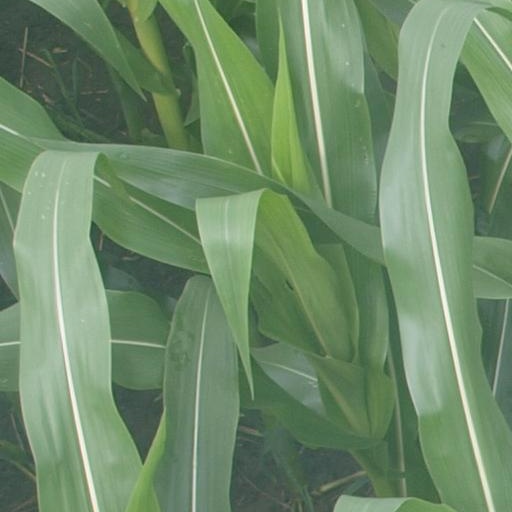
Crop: maize; corn